The Crystal City

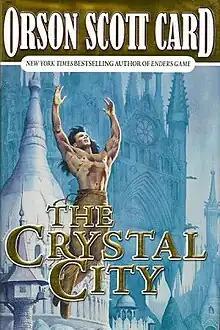
Front cover

The Crystal City (2003) is an alternate history/fantasy novel by American writer Orson Scott Card. It is the sixth book in Card's "The Tales of Alvin Maker" series and is about Alvin Miller, the seventh son of a seventh son.